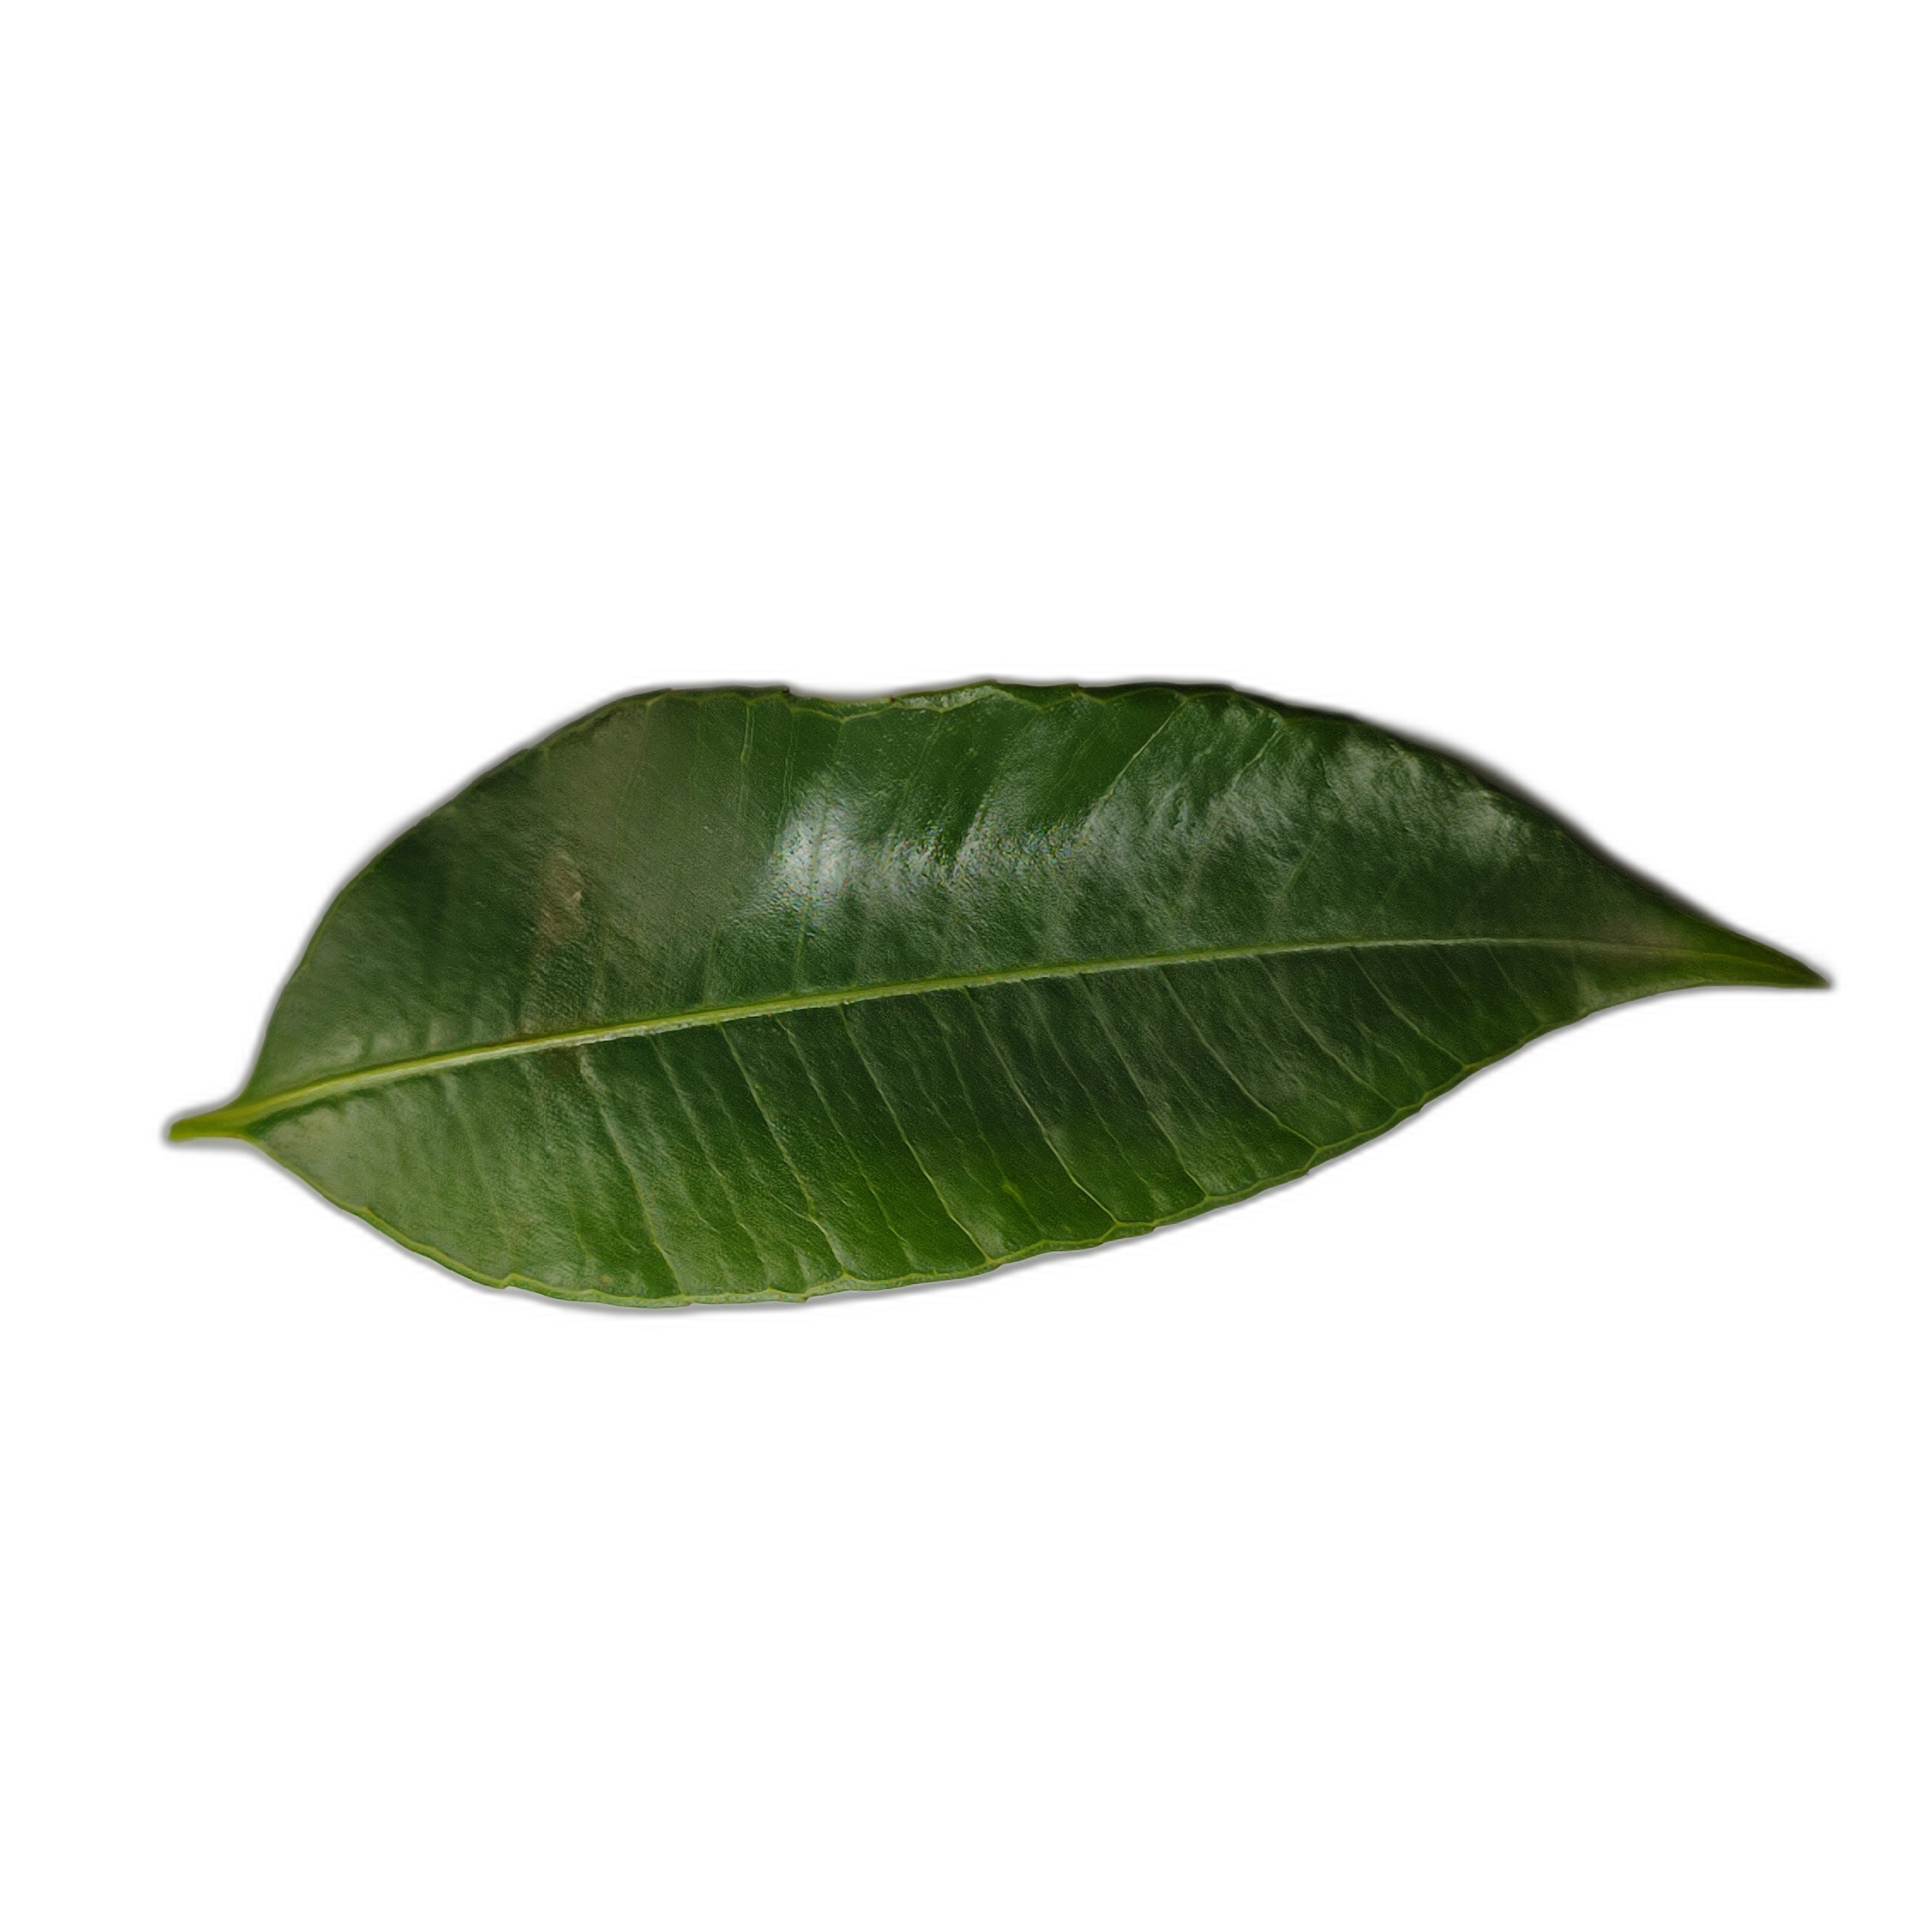
Label: healthy